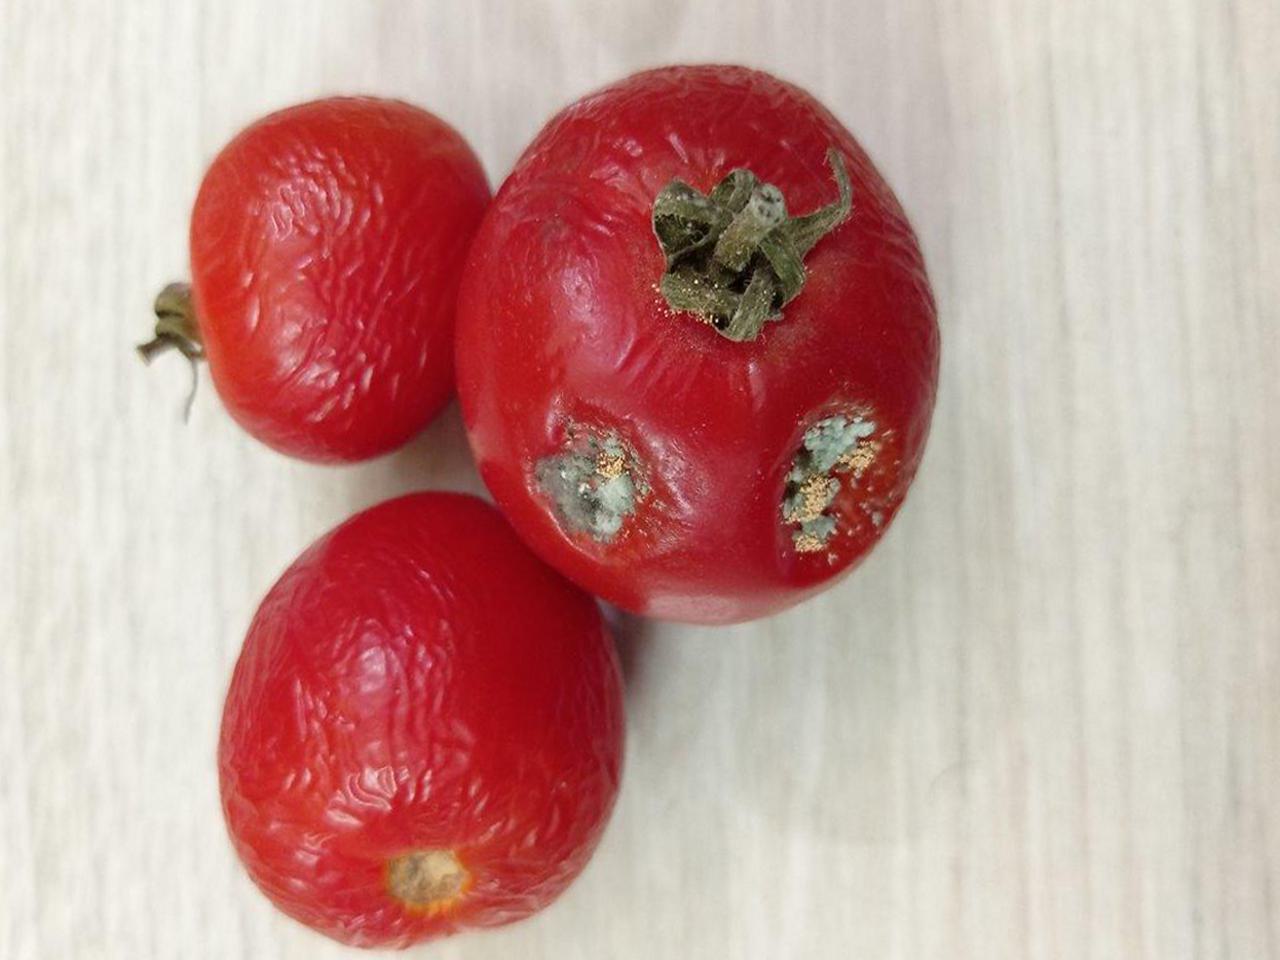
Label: Rotten